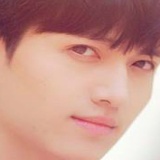
diễn viên Mã Khả